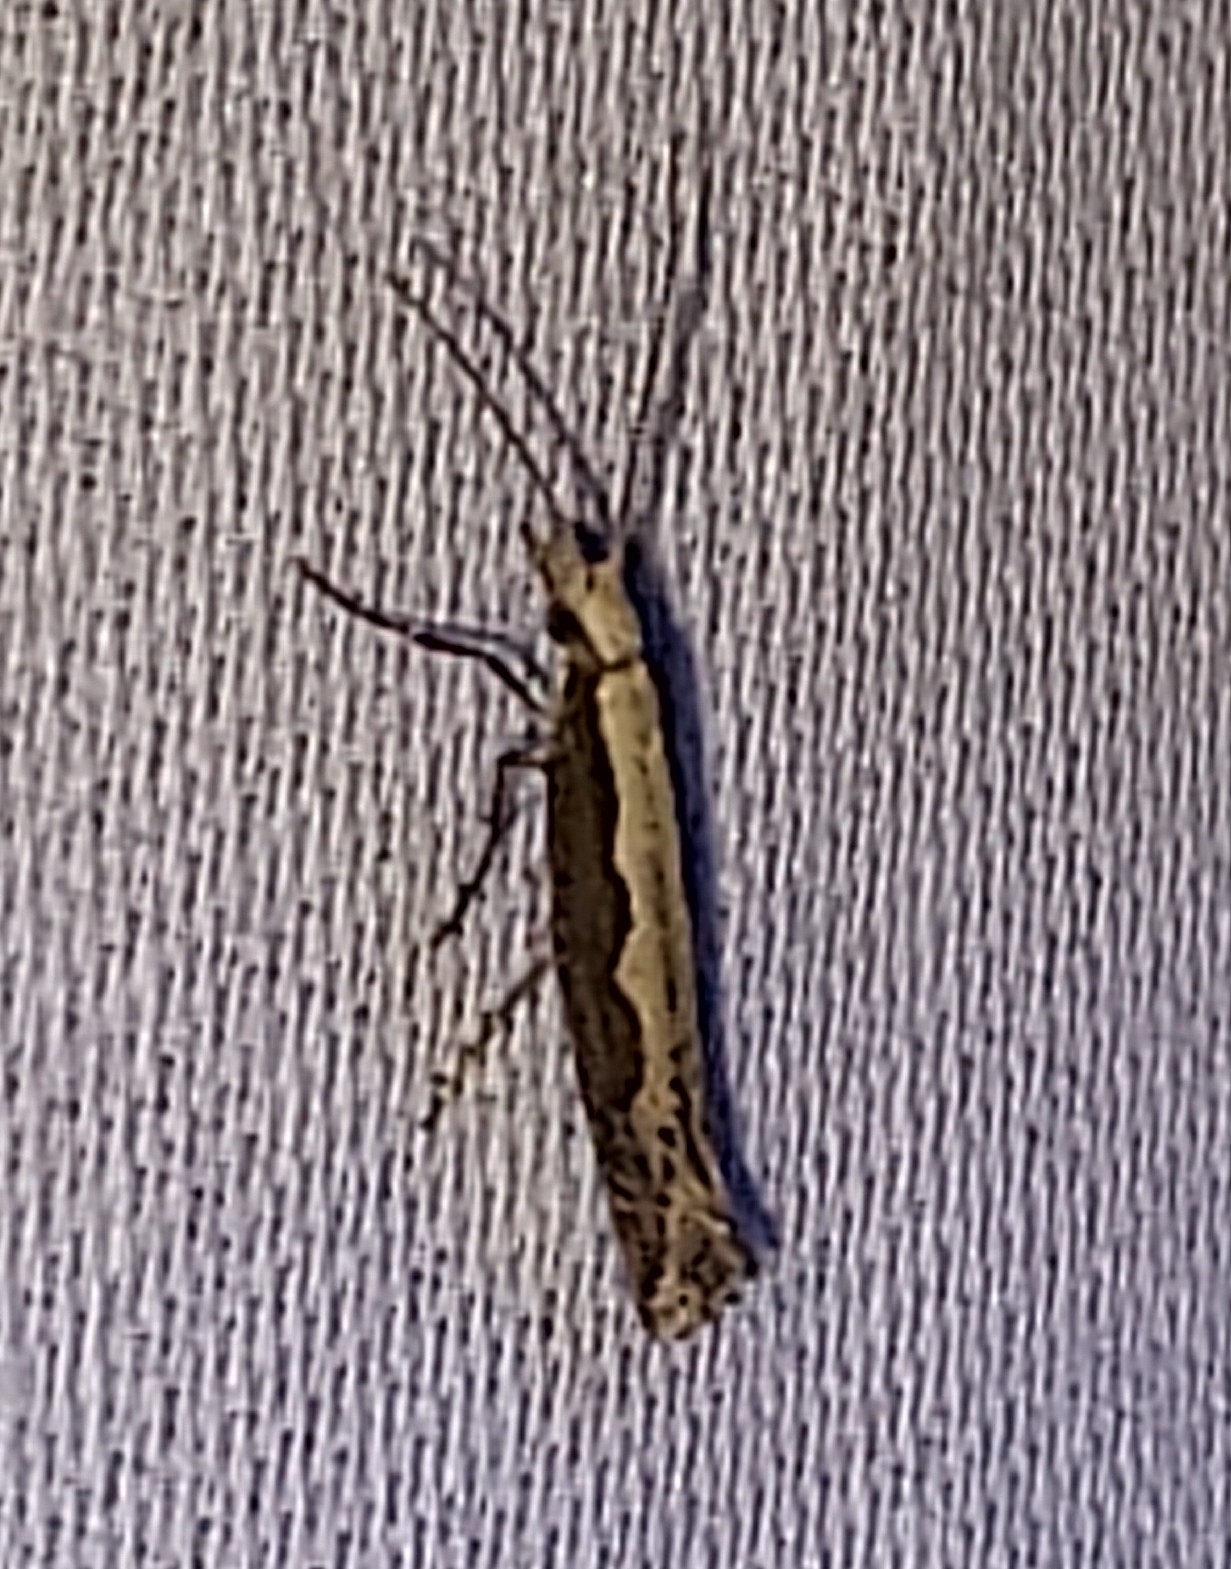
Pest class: diamondback_moth